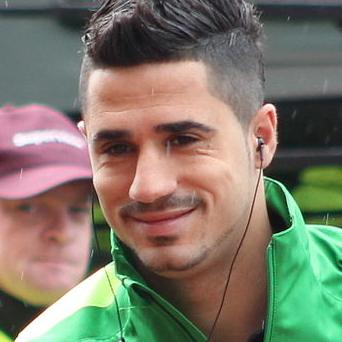
Age: 24